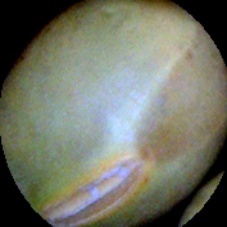
Label: Immature